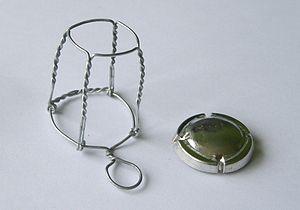
muselet et sa capsule (plaque de muselet)